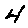
Label: 4